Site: brandenburg
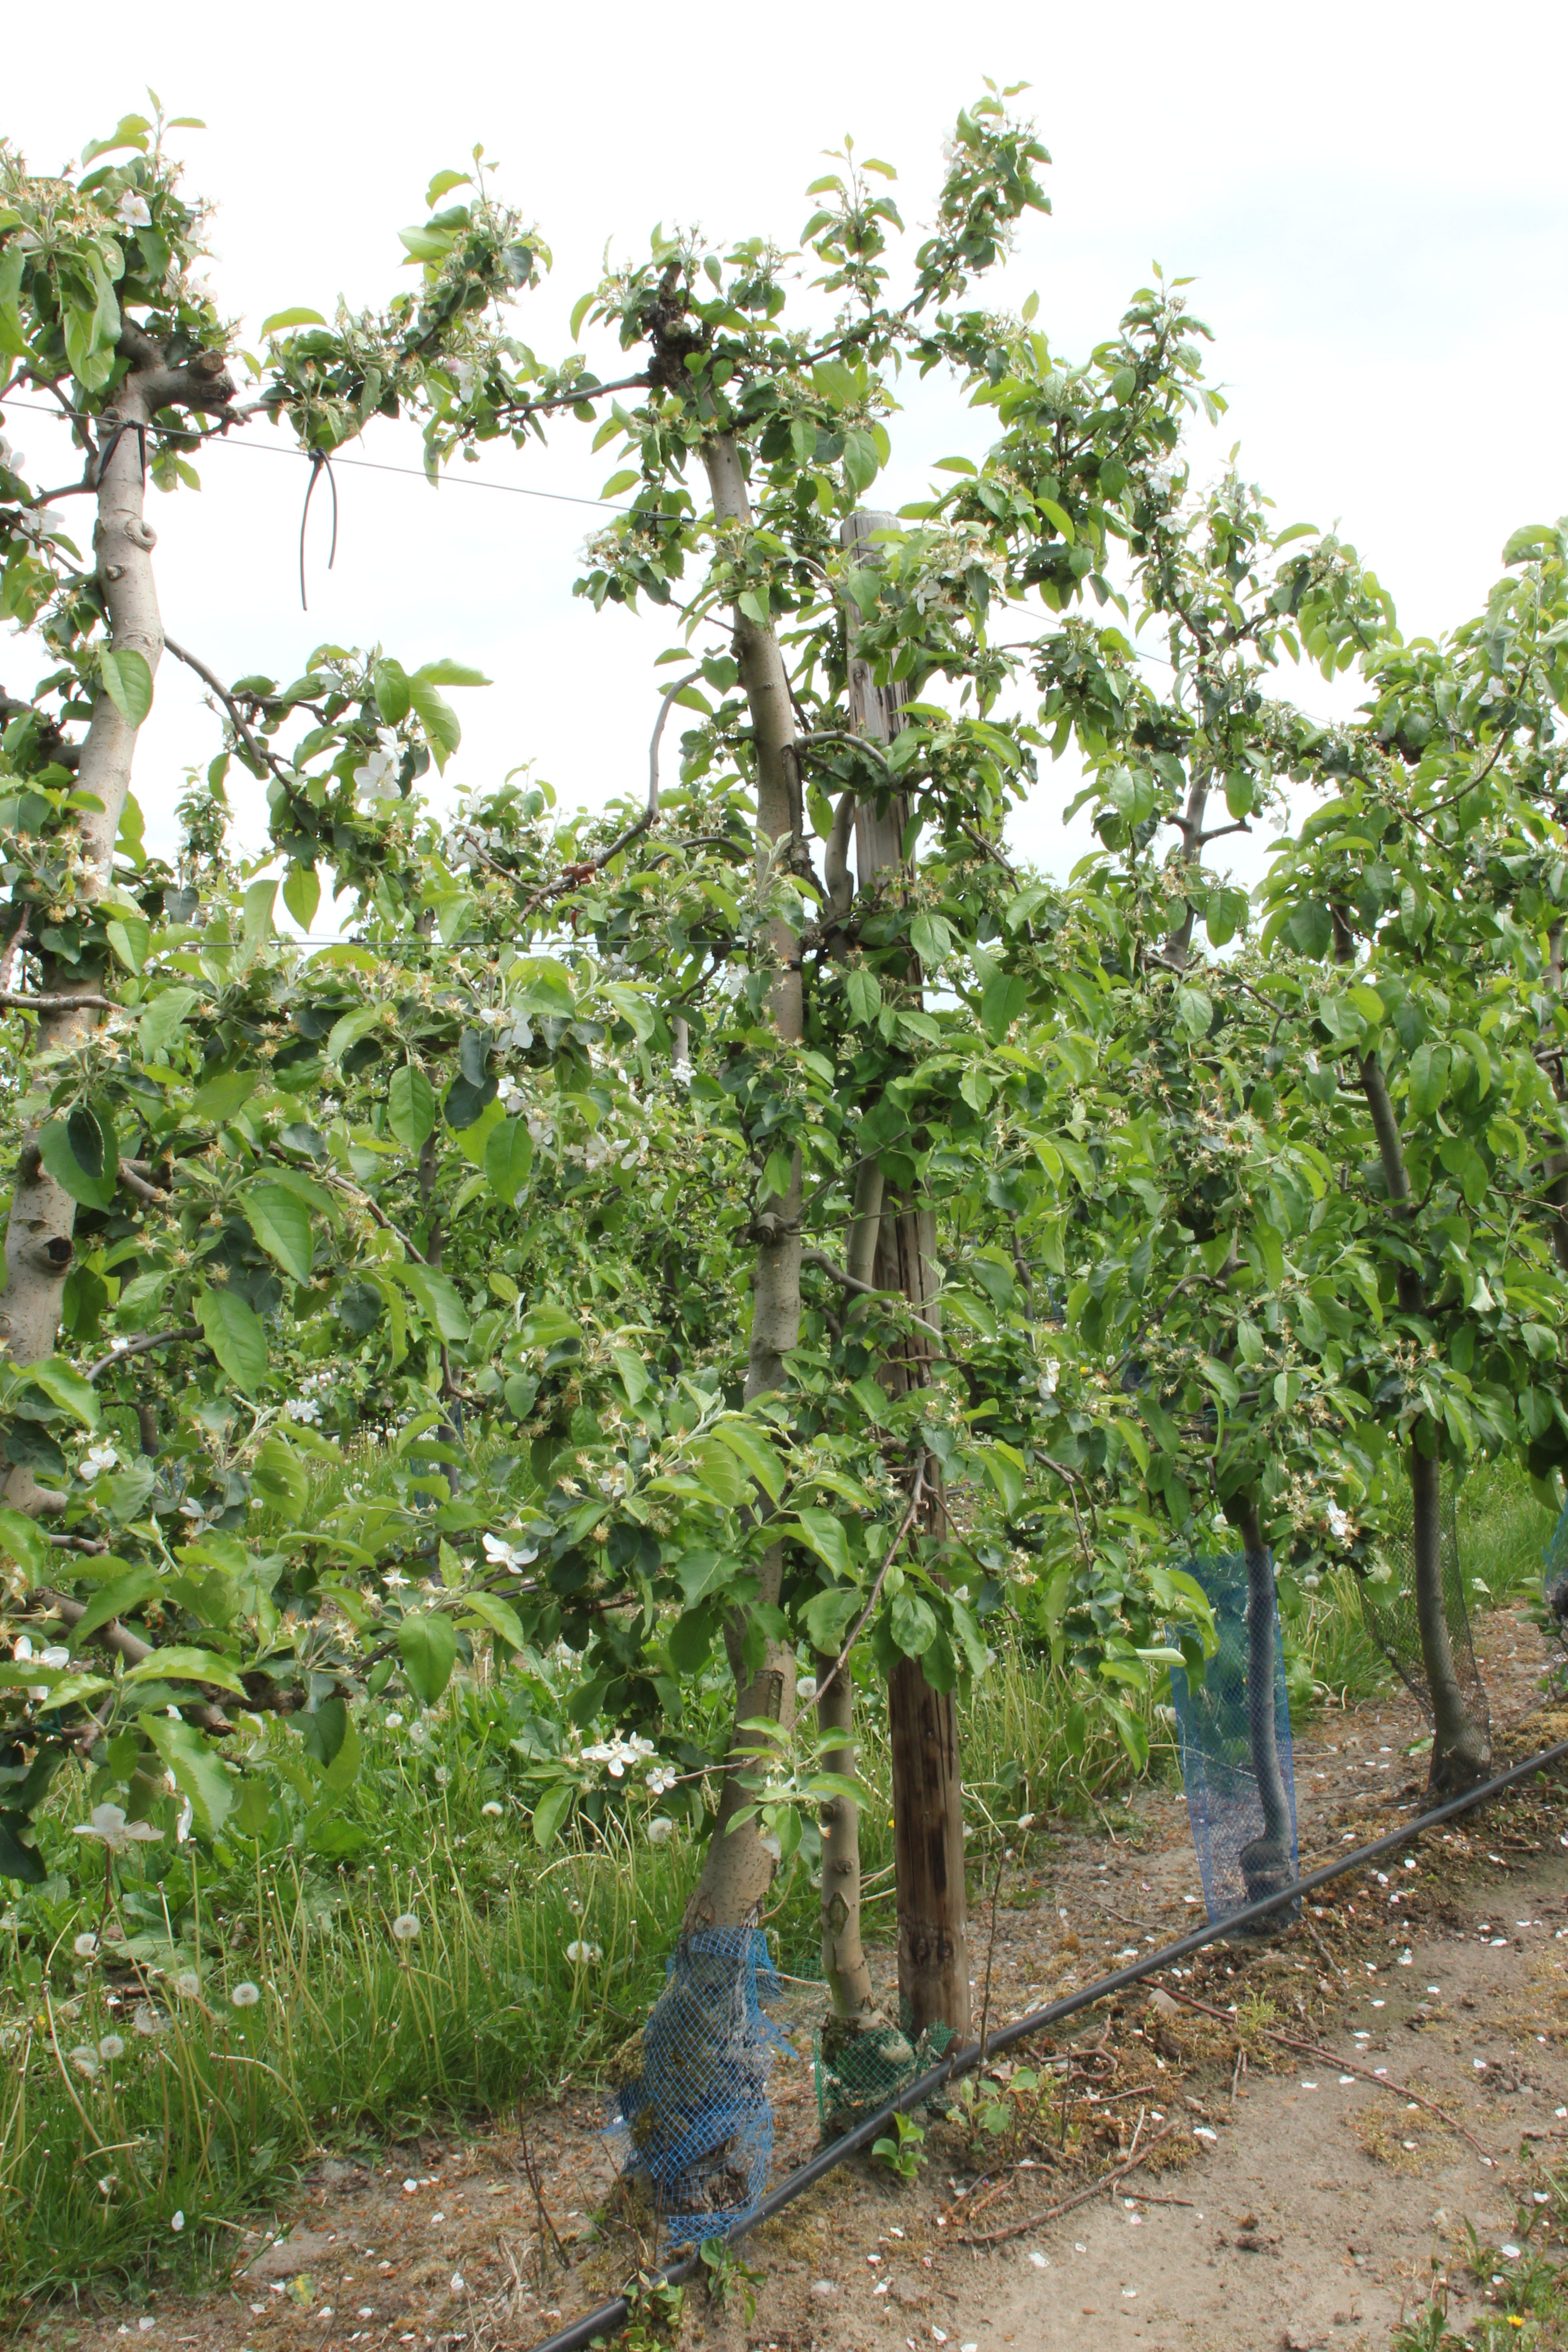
Growth stage (BBCH 67): Flowering